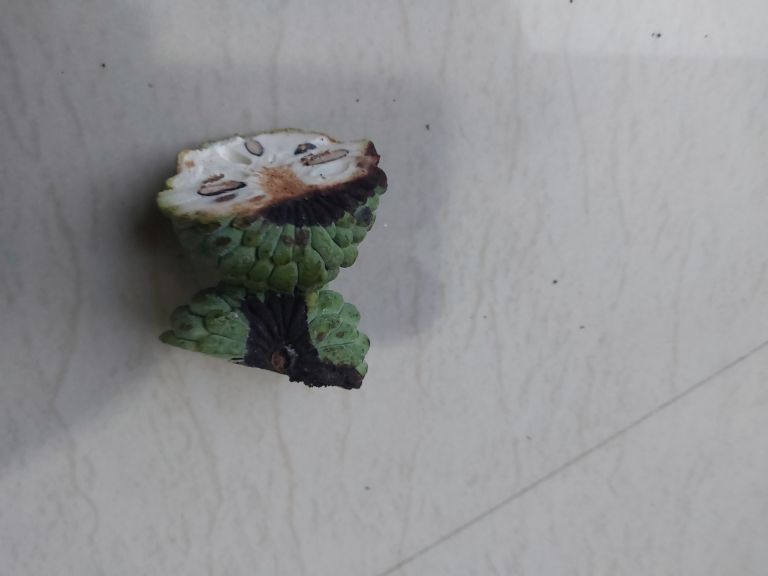
Disease label: Diplodia Rot